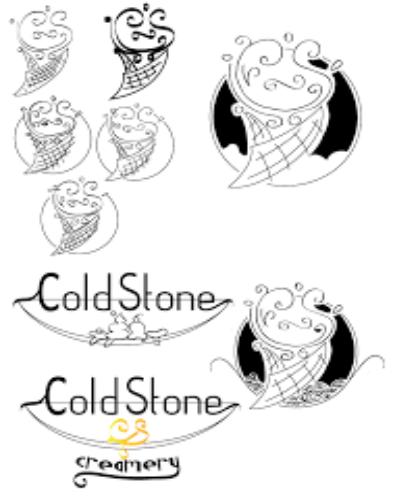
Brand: Cold Stone Creamery
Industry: Food